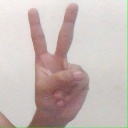
अक्षर: क